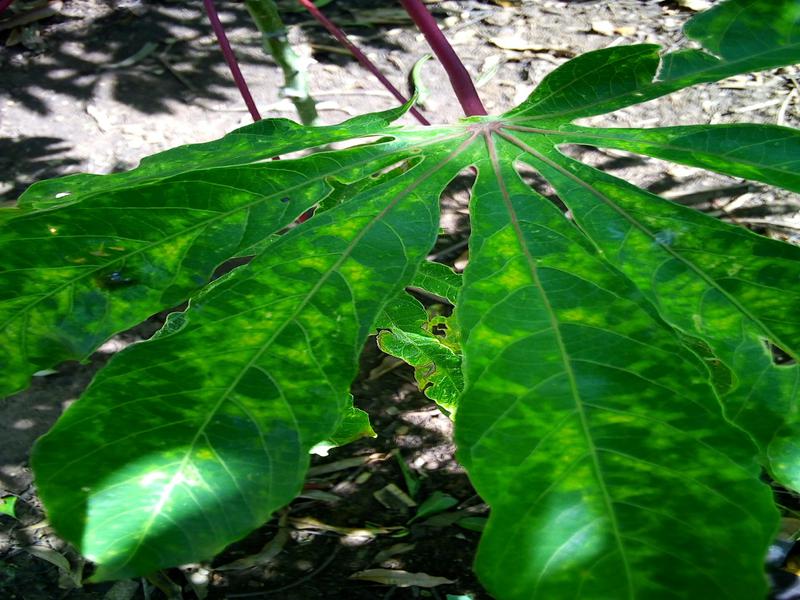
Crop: cassava
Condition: mosaic_disease